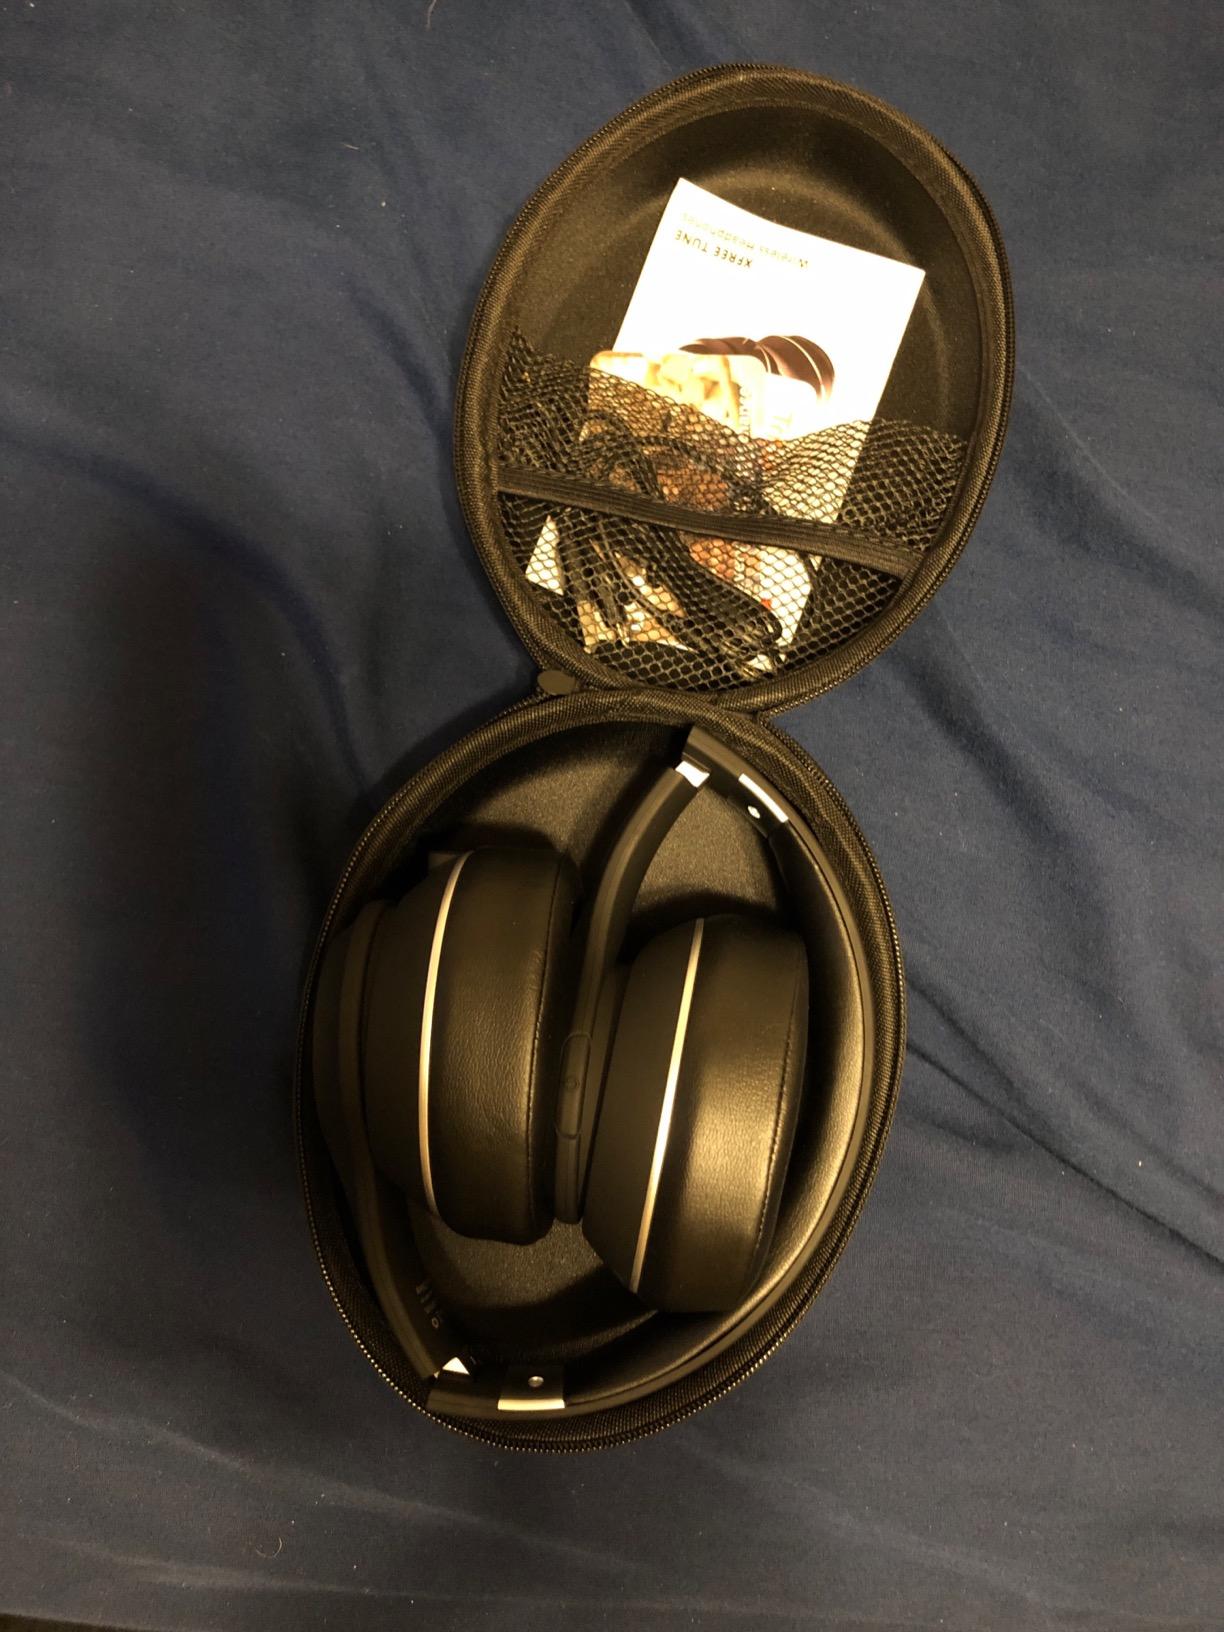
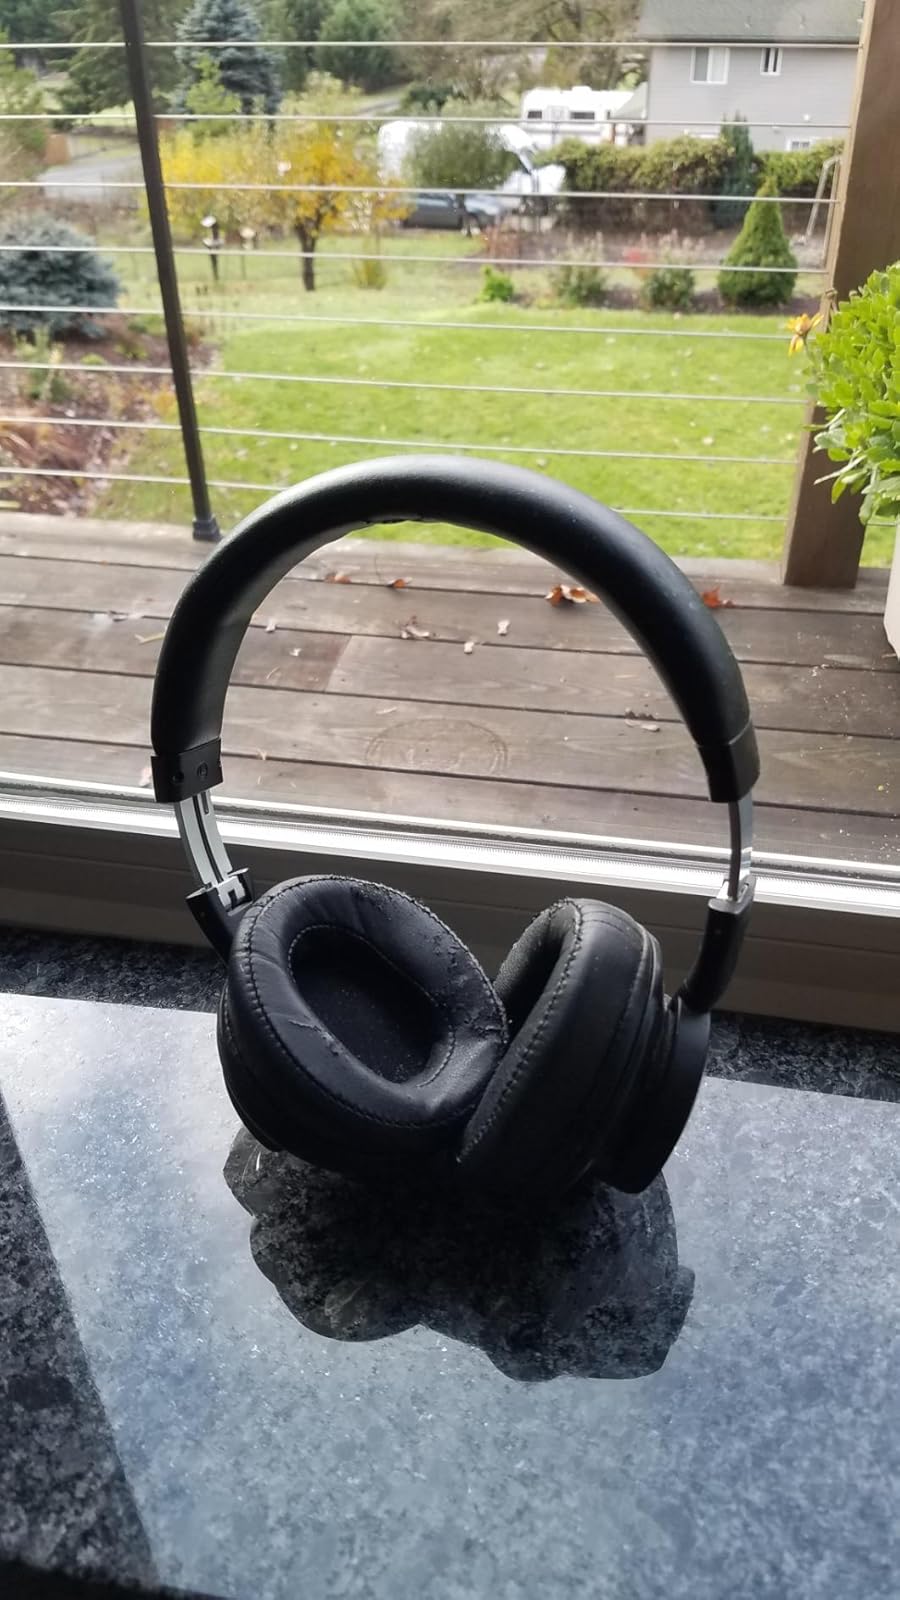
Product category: headphones
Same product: no